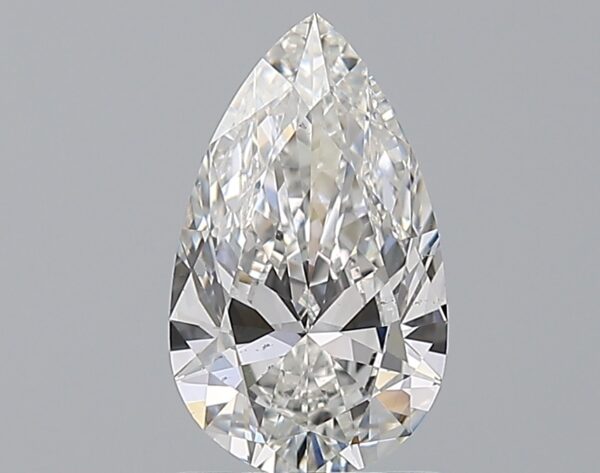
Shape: pear
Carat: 1.29
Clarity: VS2
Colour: F
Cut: EX
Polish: EX
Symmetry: EX
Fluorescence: M
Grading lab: GIA
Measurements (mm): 10.05 x 6 x 3.51